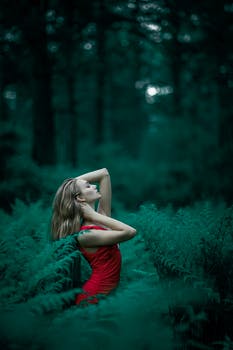
Label: No Watermark